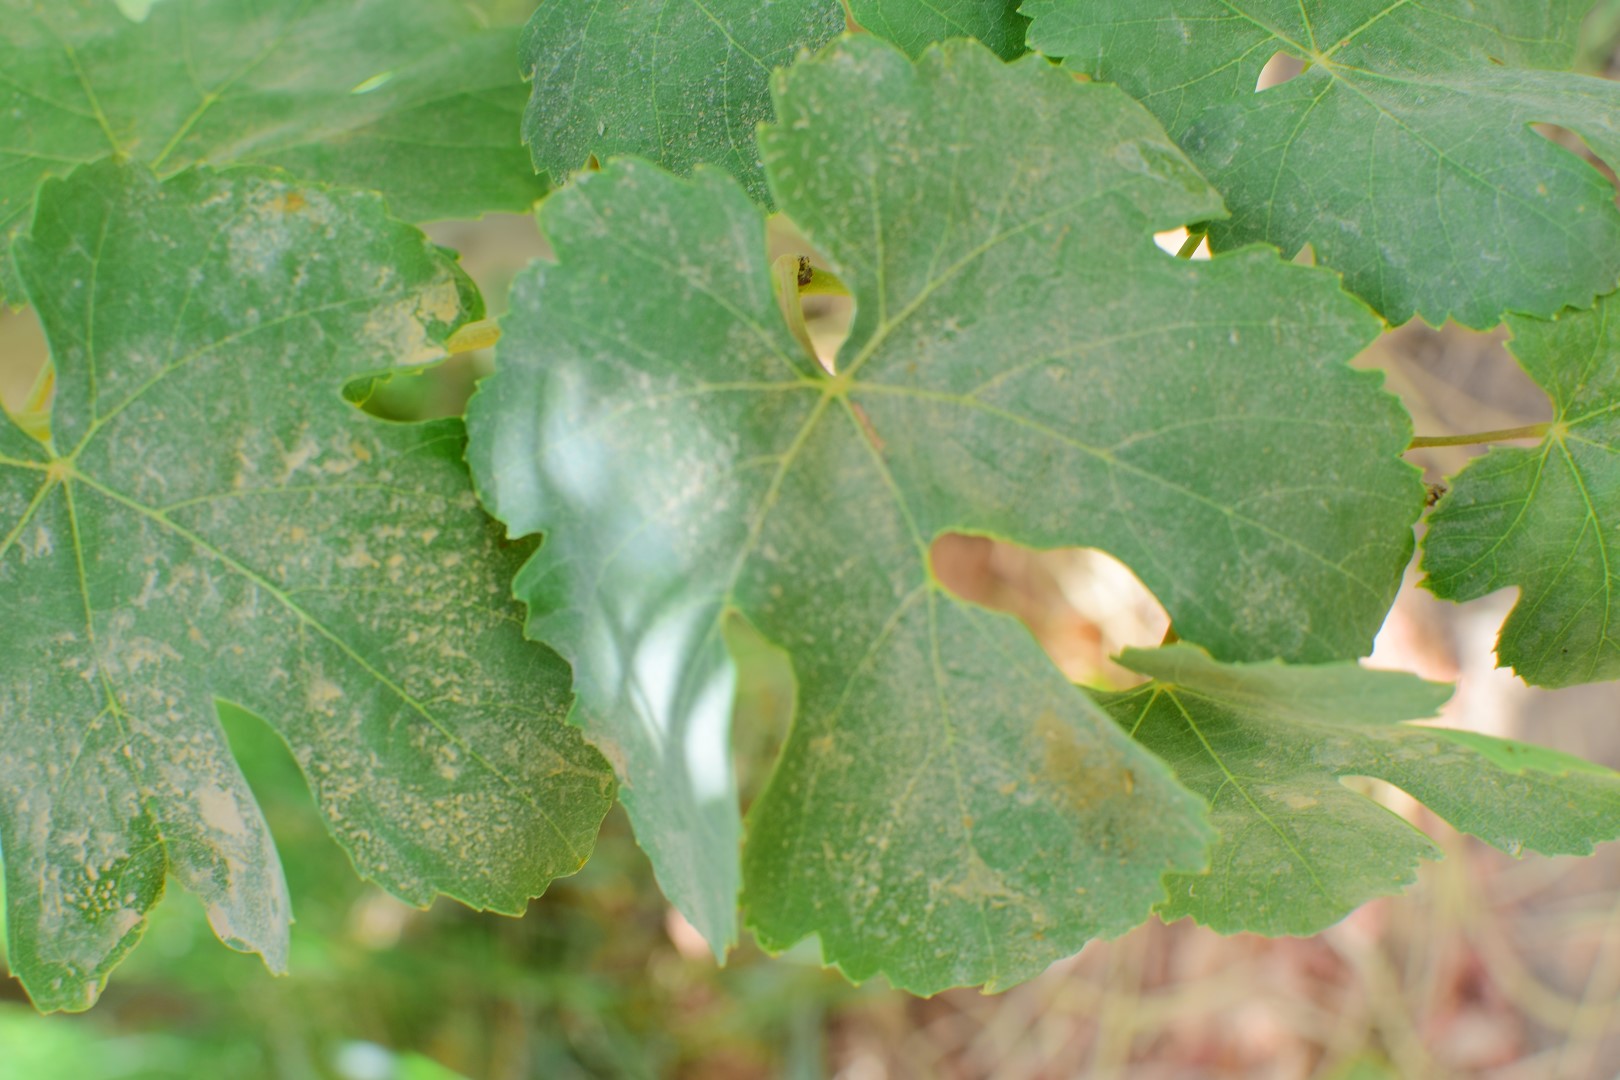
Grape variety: Thompson Seedless